Philaster (play)

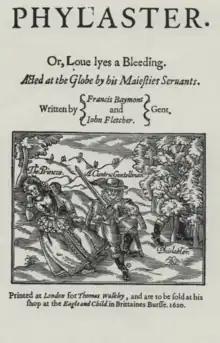
1620 quarto text title page

Philaster, or Love Lies a-Bleeding is an early Jacobean era stage play, a tragicomedy written by Francis Beaumont and John Fletcher. One of the duo's earliest successes, the play helped to establish the trend for tragicomedy that was a powerful influence in early Stuart-era drama.